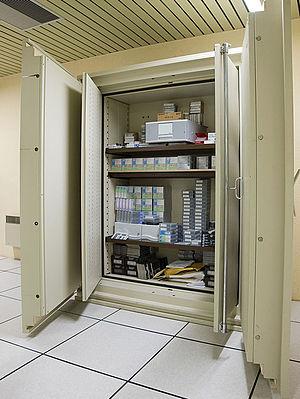
Armoire des archives électroniques du site de Fontainebleau - Archives nationales de France
L’archivistique est la discipline relative aux principes et aux techniques relatifs à la gestion des archives. Elle relève à la fois des sciences auxiliaires de l'histoire et des sciences de l'information et des bibliothèques.
Les Archives nationales conservent les archives des organes centraux de l’État français, exception faite des fonds du ministère des Armées, du ministère de Finances et de celui des Affaires étrangères. Elles ont été créées par décret de l'Assemblée constituante en 1790.